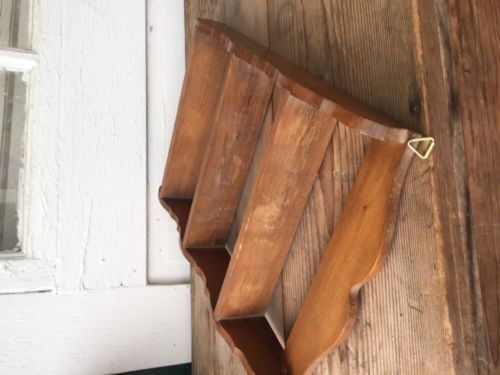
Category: cabinet